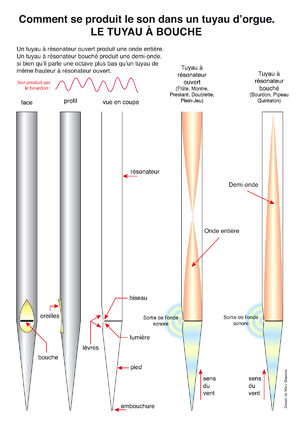
Le lexique de l'orgue présente les termes et expressions en usage dans le monde de l'orgue : éléments de l'instruments, termes techniques de la facture d'orgue, jeux les plus typiques.
Les principaux constituent une famille de jeux d'orgue de taille moyenne et appartenant à la catégorie des jeux de fond ou « fond d'orgue ». Un principal s'appelle montre lorsqu'il est en façade de l'orgue. La montre peut être de 8, 16 ou 32 pieds, mais le plus communément la montre est en 8 pieds.
Il ne faut pas confondre les orgues désignant l'ensemble des tuyaux d'orgue et l'orgue qui désigne l'instrument de musique dans sa globalité. Il s'agit de l'un des rares cas de la langue française où le nom change de genre en fonction du nombre.